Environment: real
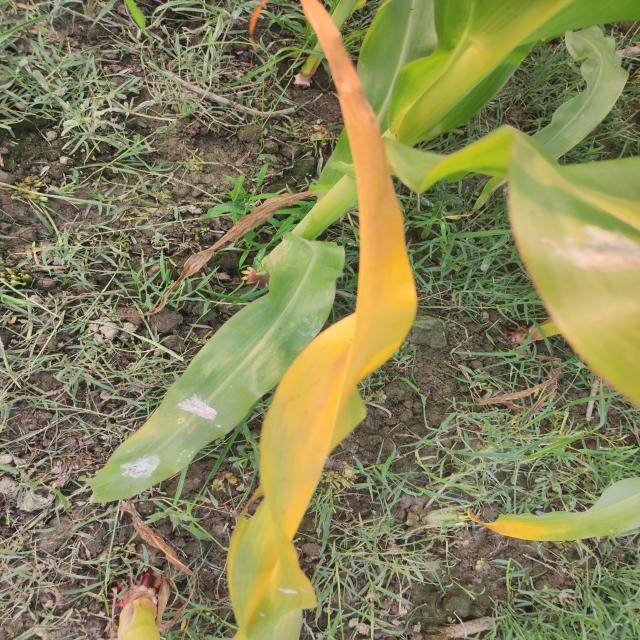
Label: nitrogen_deficiency